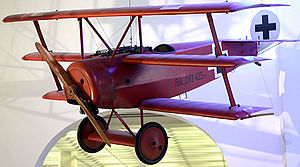
Manfred von Richthofen
Replika af von Richthofens Fokker Dr.I.
Manfred Freiherr von Richthofen var en tysk pilot. Han er bedre kendt som Den Røde Baron, det tyske flyver-es under 1. verdenskrig, der nedskød 80 fjendtlige fly. Richthofen nedskød sin sidste modstander den 20. april 1918. Dagen efter blev han selv skudt ned i sin røde Fokker Dr.I.